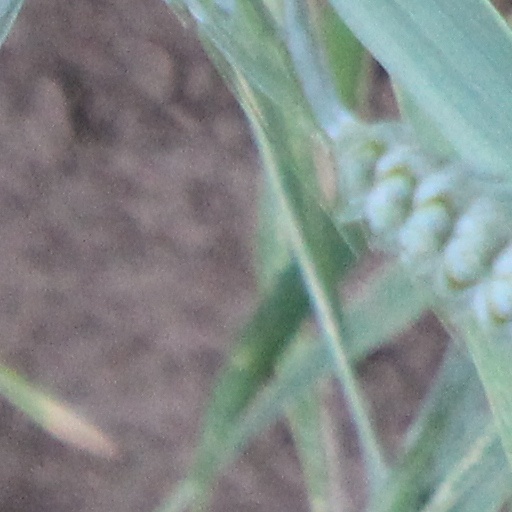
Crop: wheat